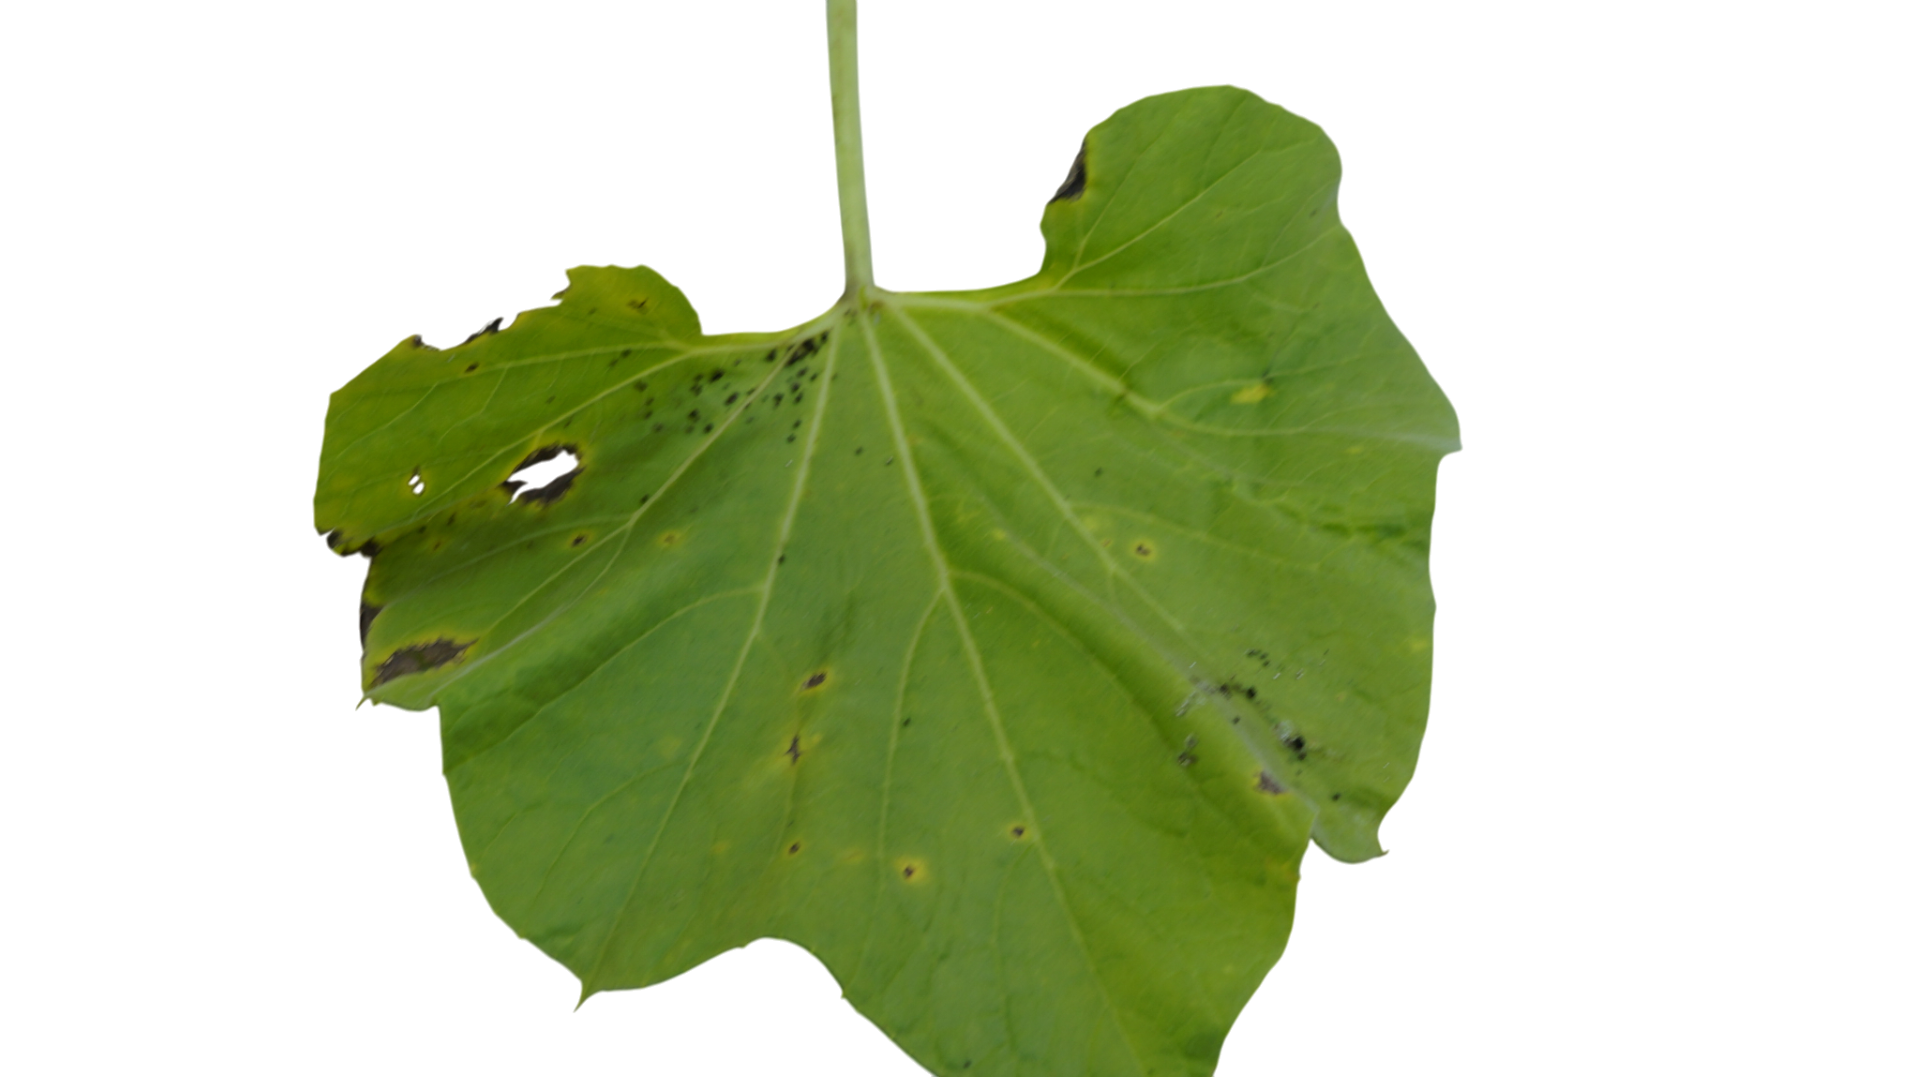
Crop: Bottle Gourd
Label: Alternaria_Leaf_Blight